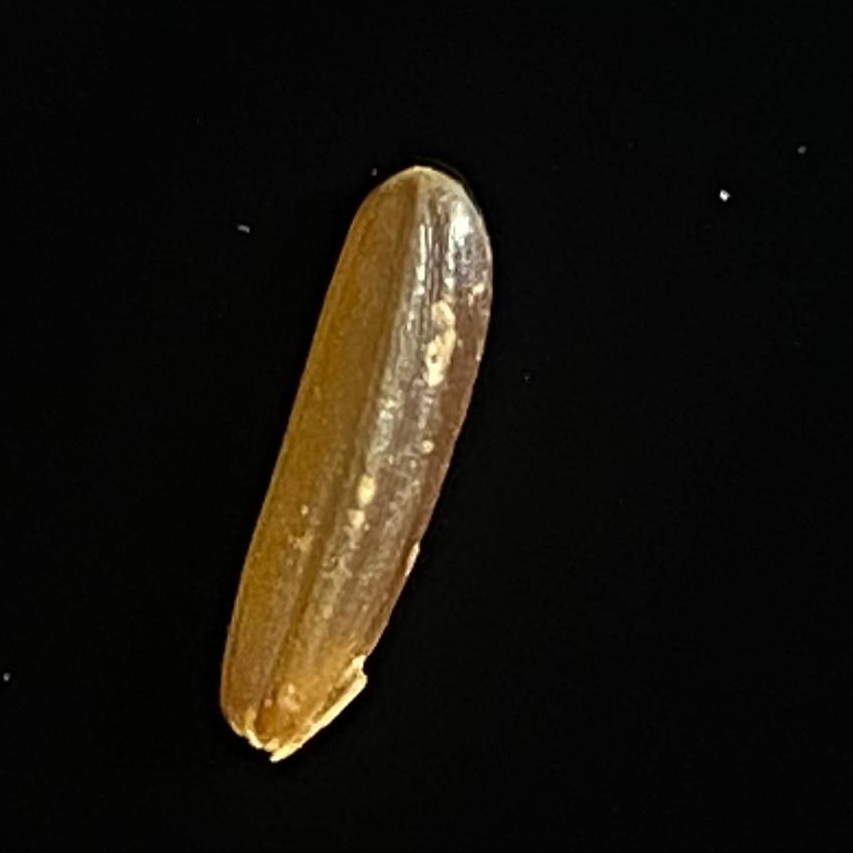
Rice variety: Red_Cargo